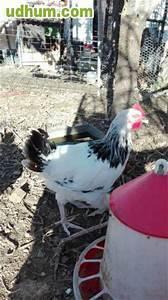
chicken